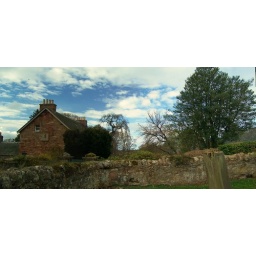
A country house over the wall from the Crichton Collegiate Church in Tynehead, Mid Lothian in Scotland.